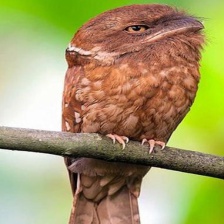
Species: BARRED PUFFBIRD
Scientific name: NYSTALUS RADIATUS